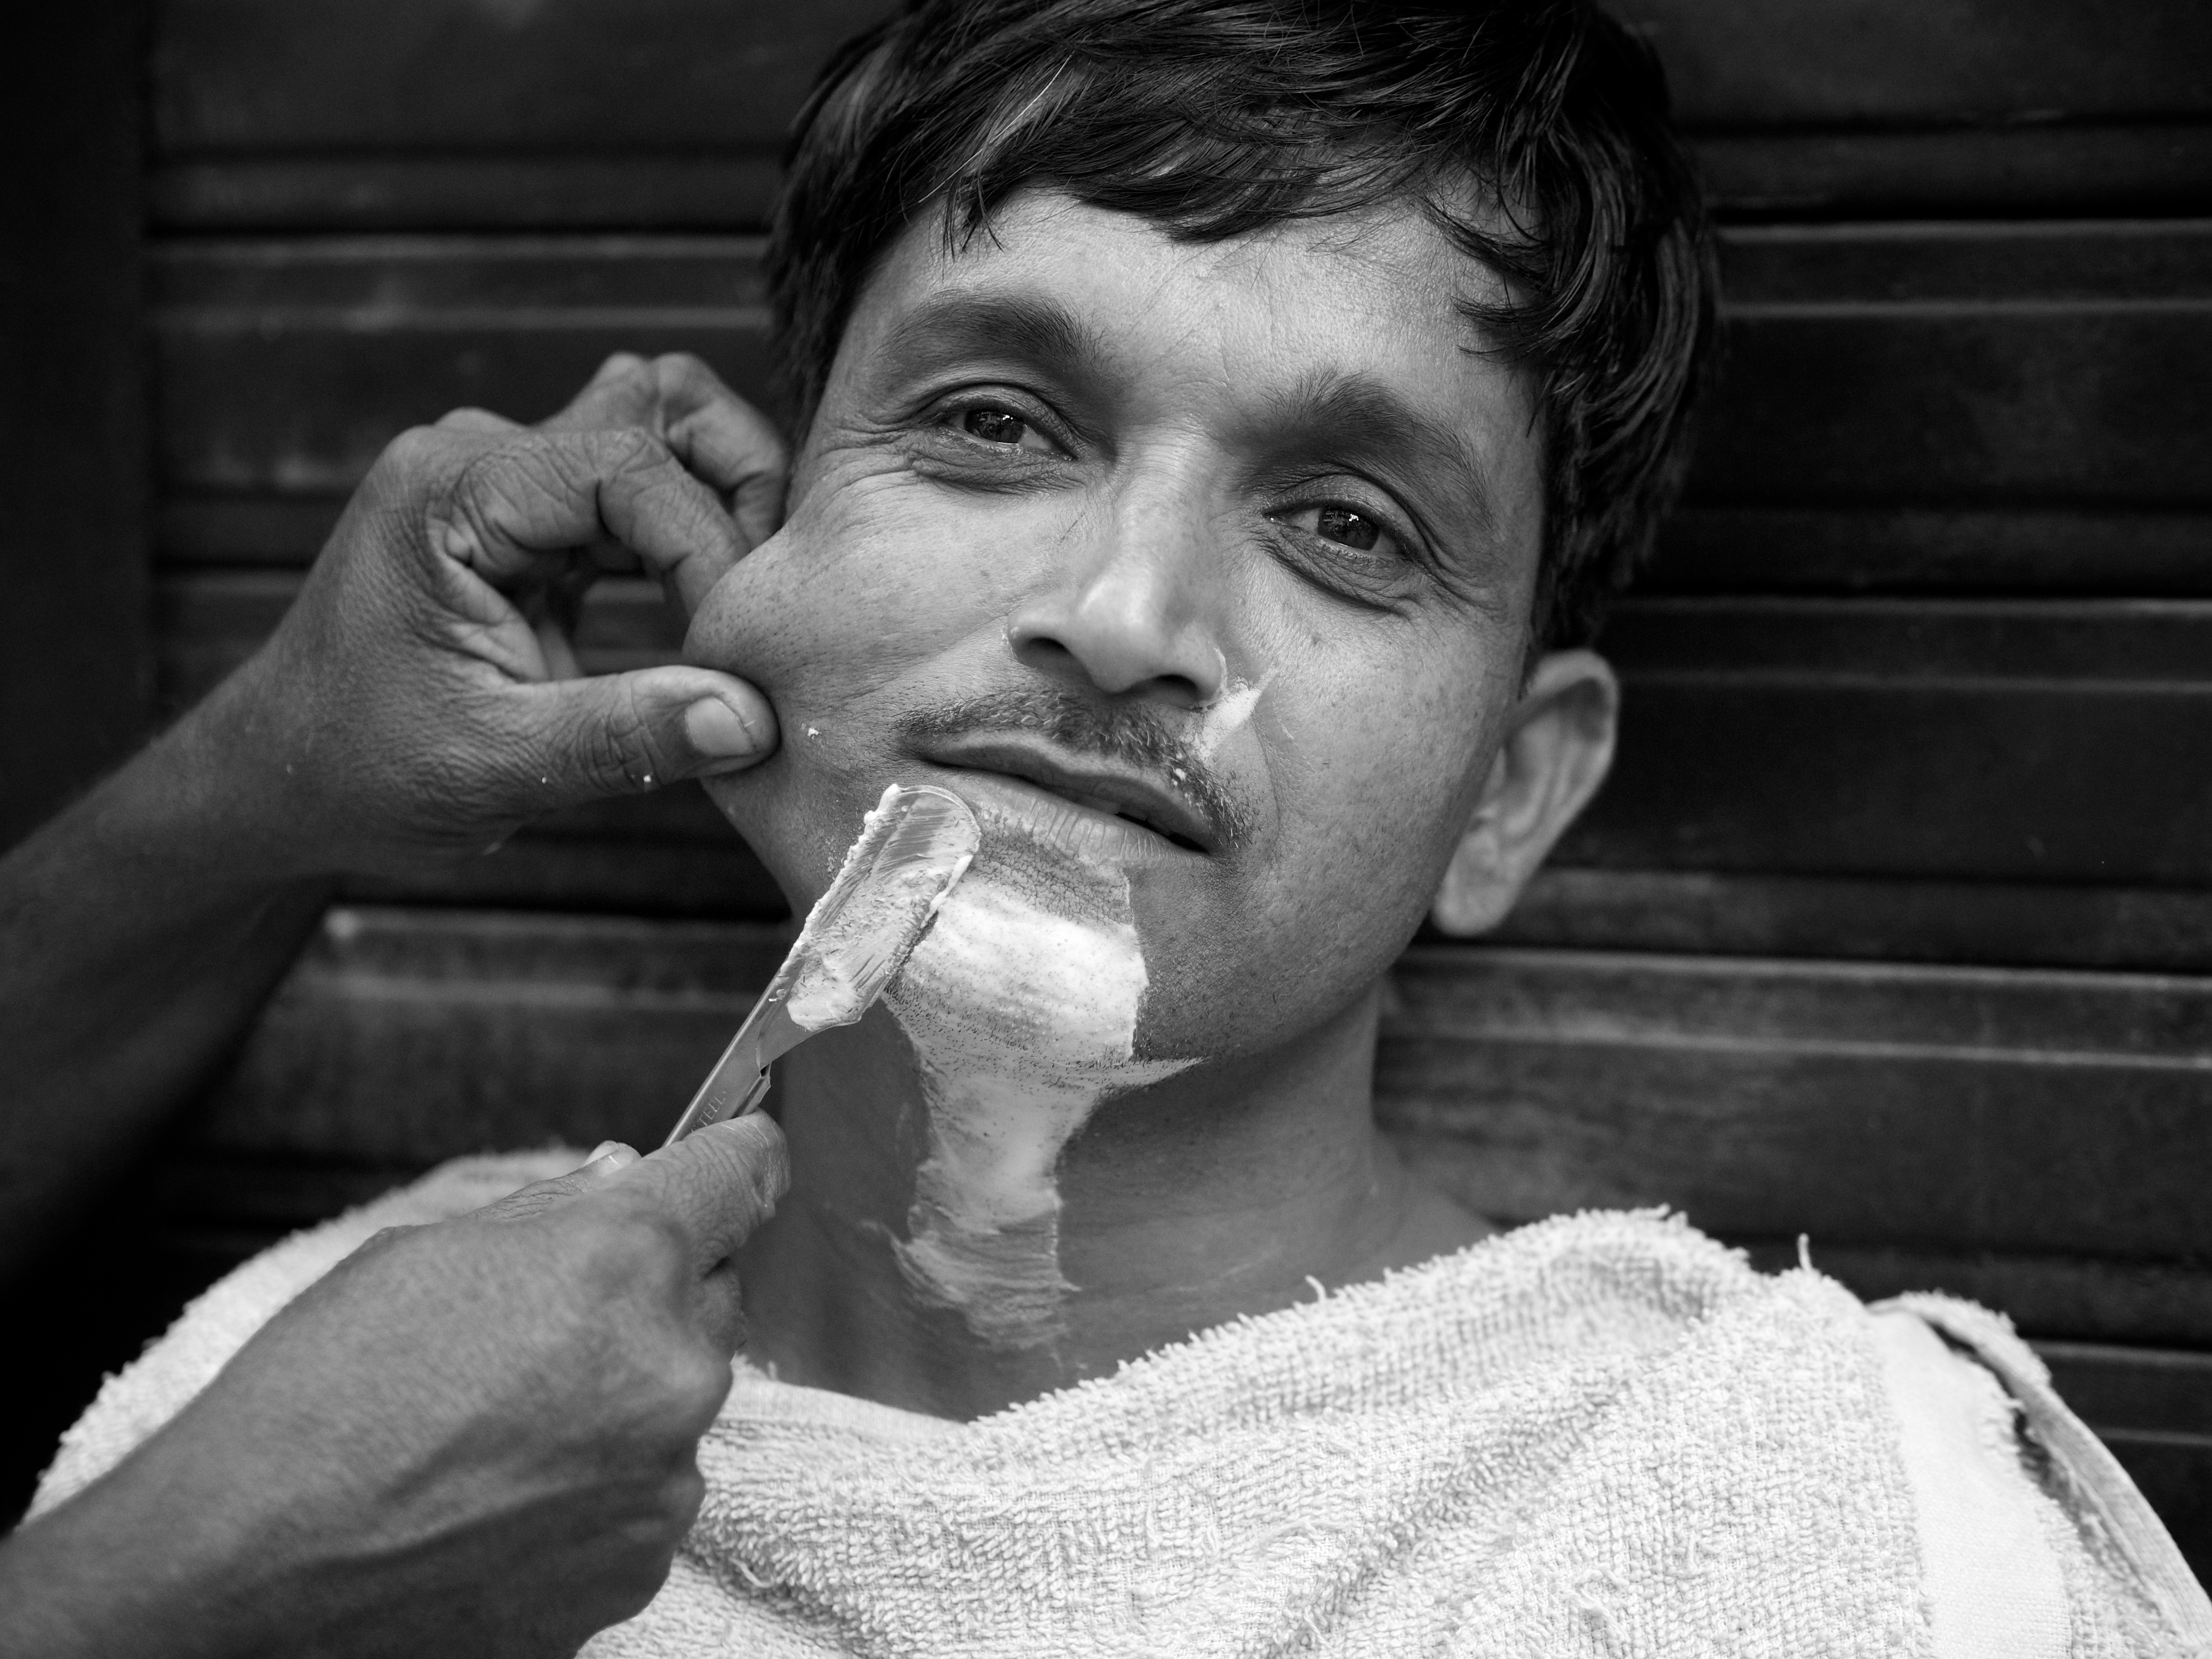
man, person, black and white, white, street, photography, ebook, male, portrait, sitting, training, child, black, monochrome, facial expression, smile, streetphotography, flickr, face, thomas, video, head, olympus, omd, fuji, laughter, leica, emotion, monochrom, leuthard, hcb, thomasleuthard, interaction, monochrome photography, portrait photography, human positions